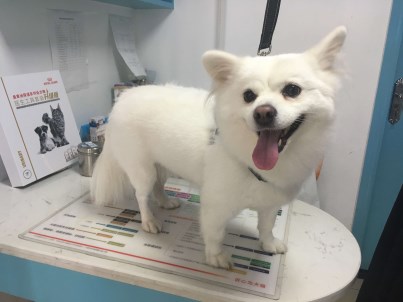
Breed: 253-n000107-Japanese_Spitzes